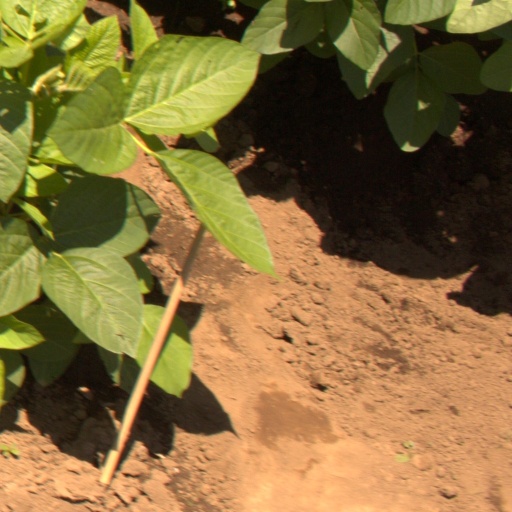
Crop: soybean